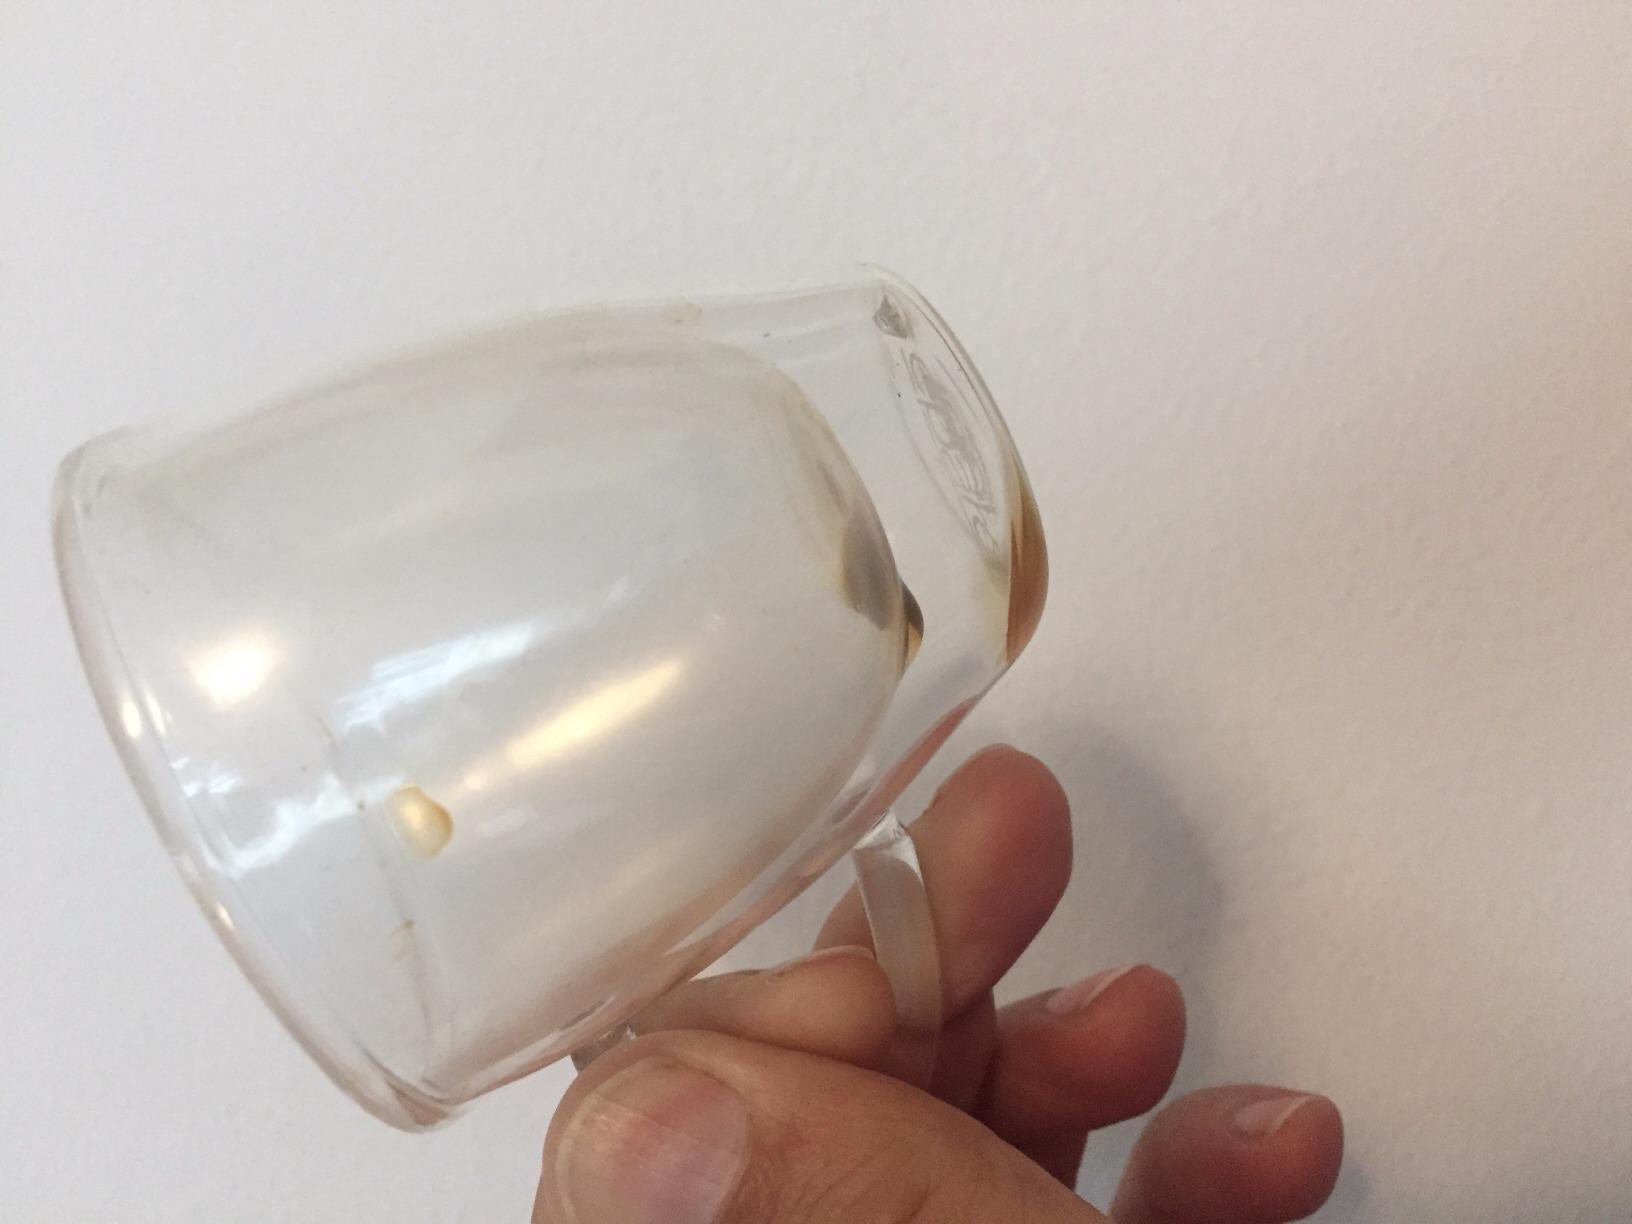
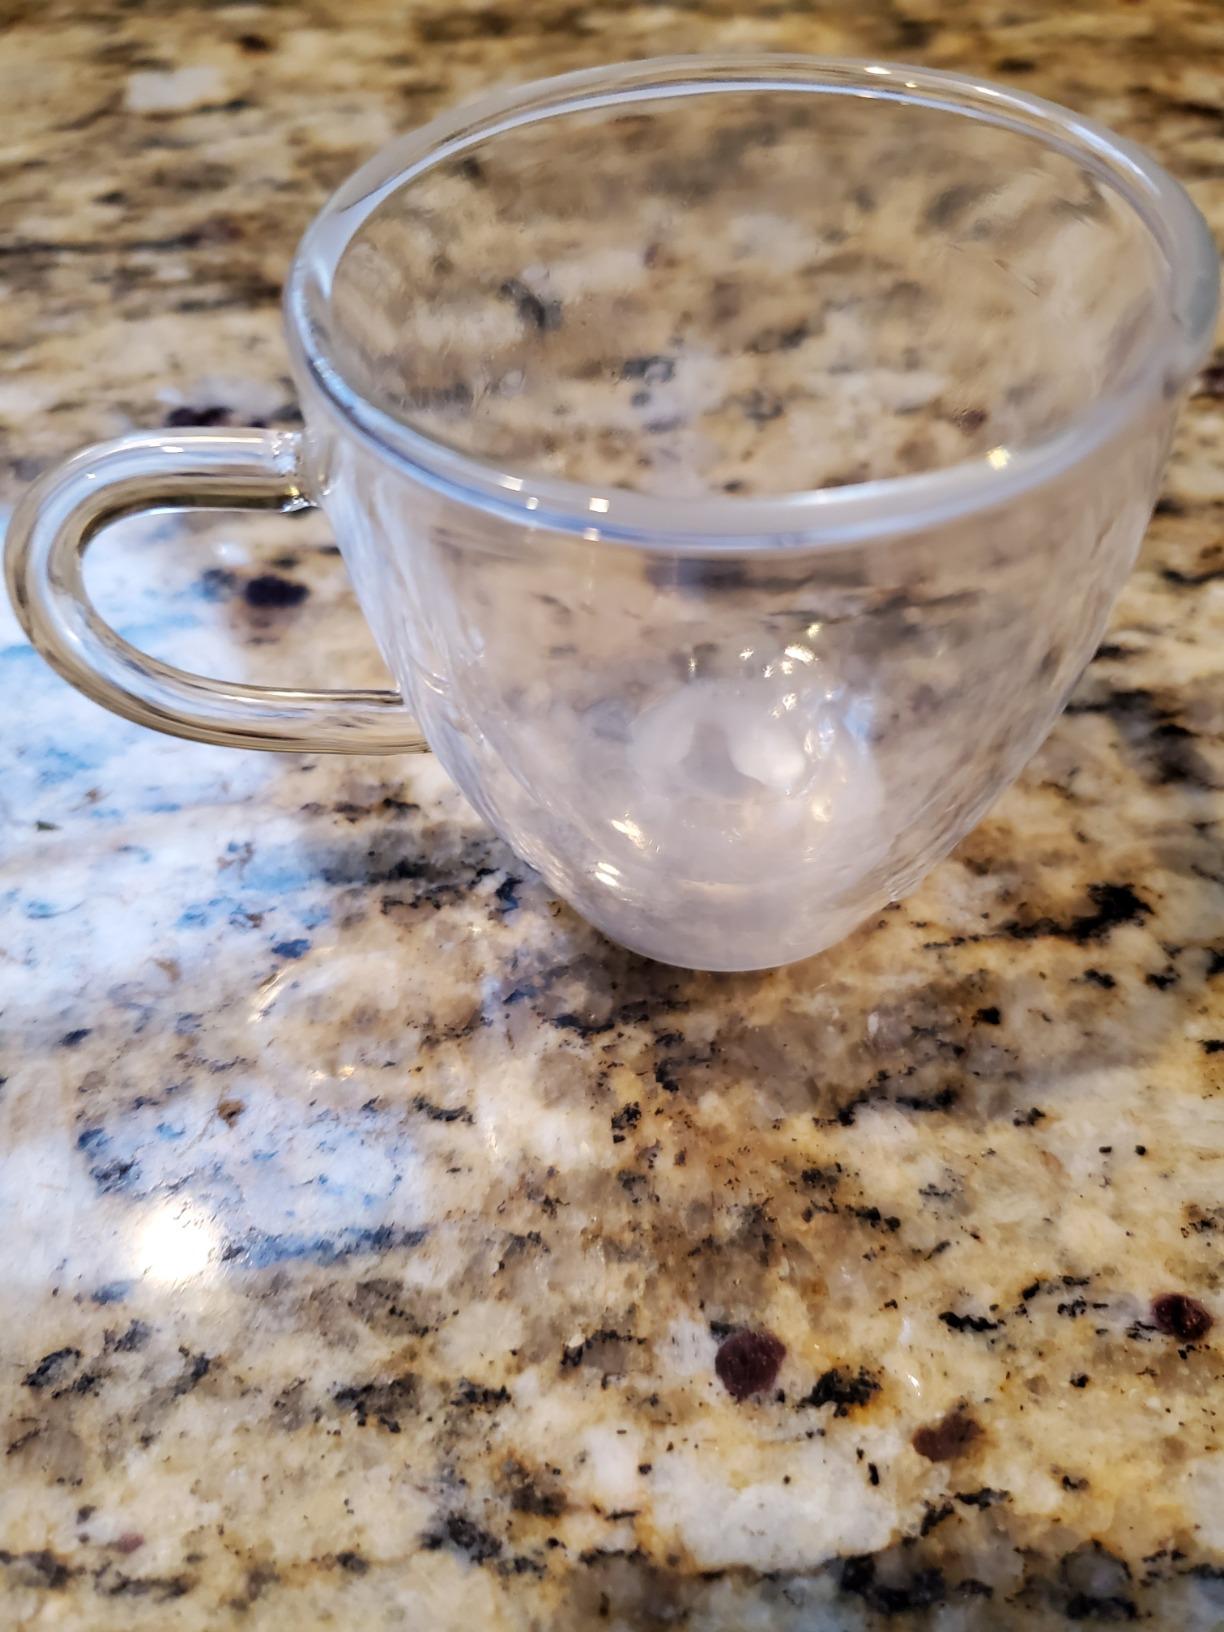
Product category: items_mug
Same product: yes